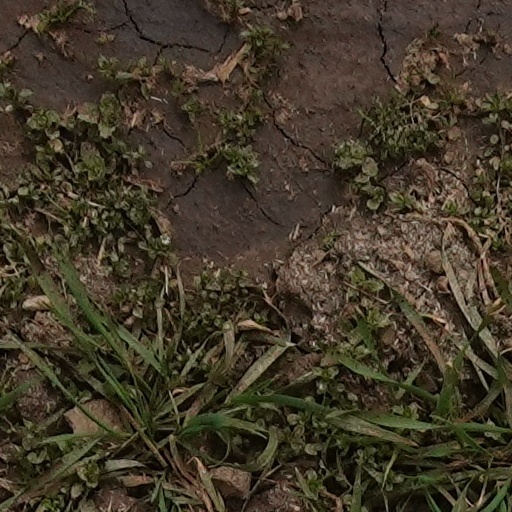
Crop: wheat